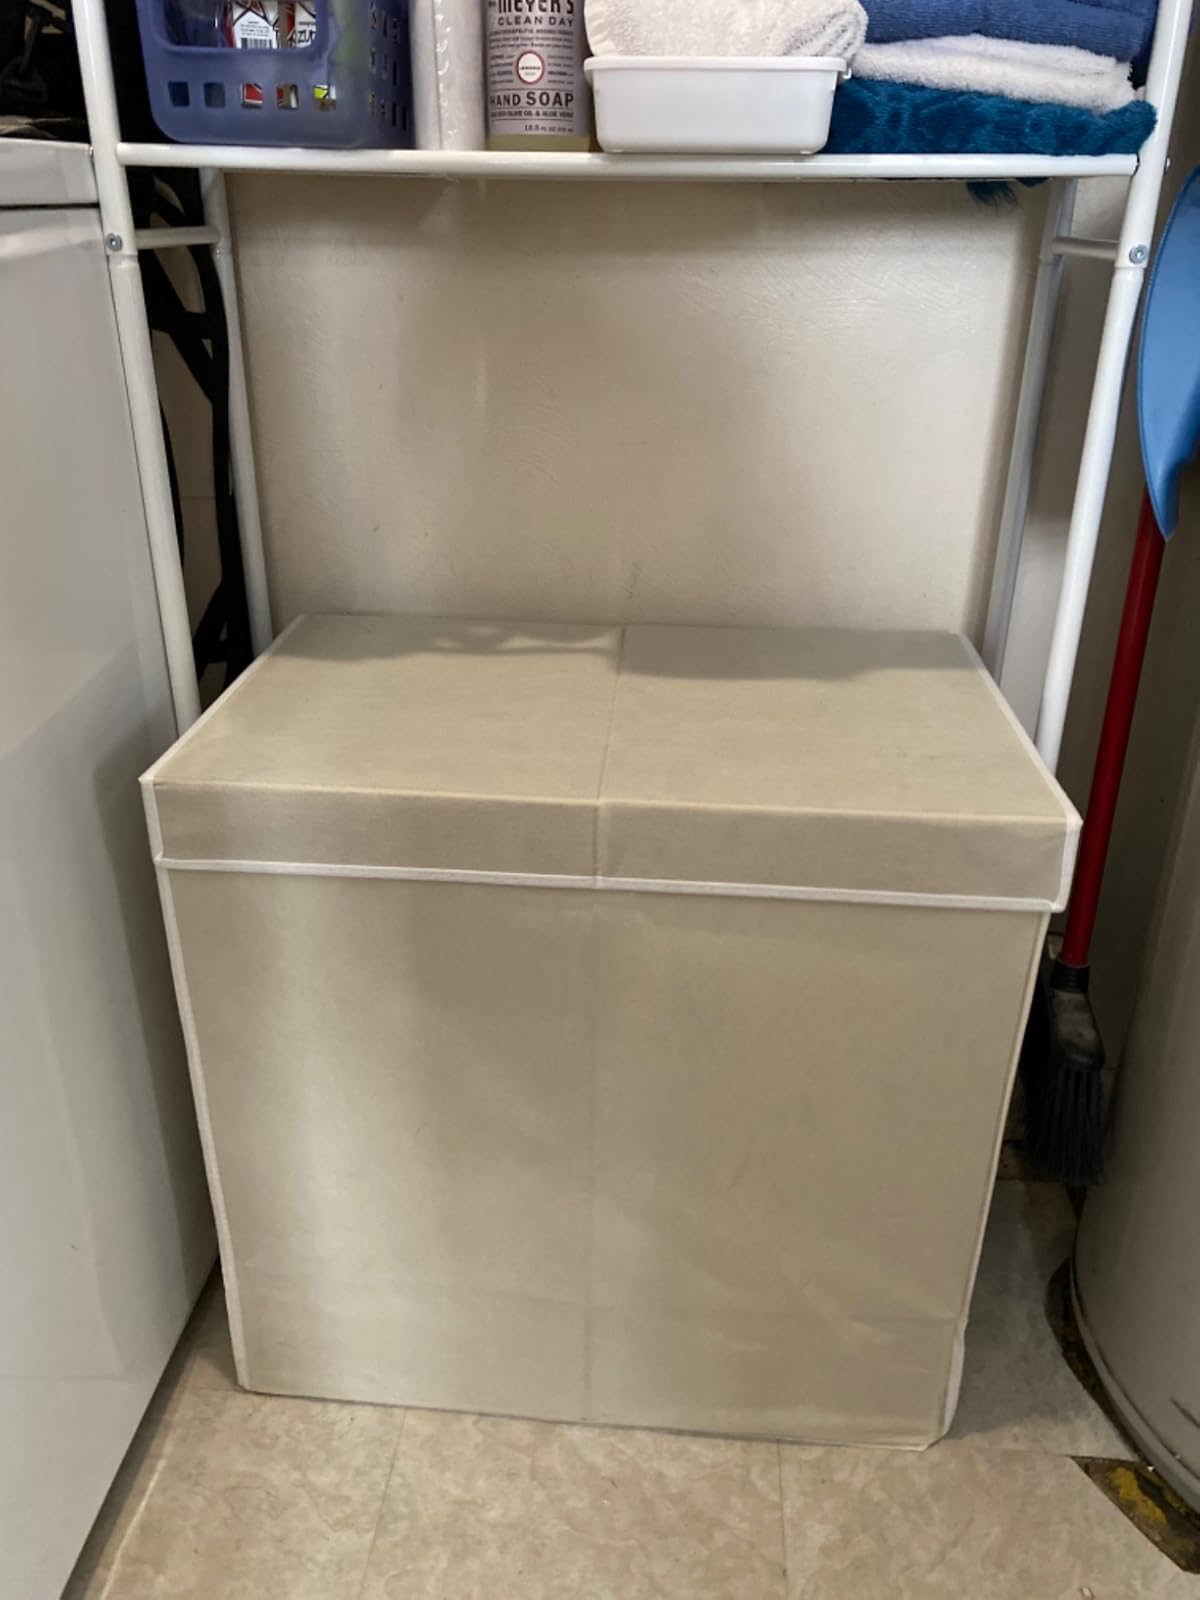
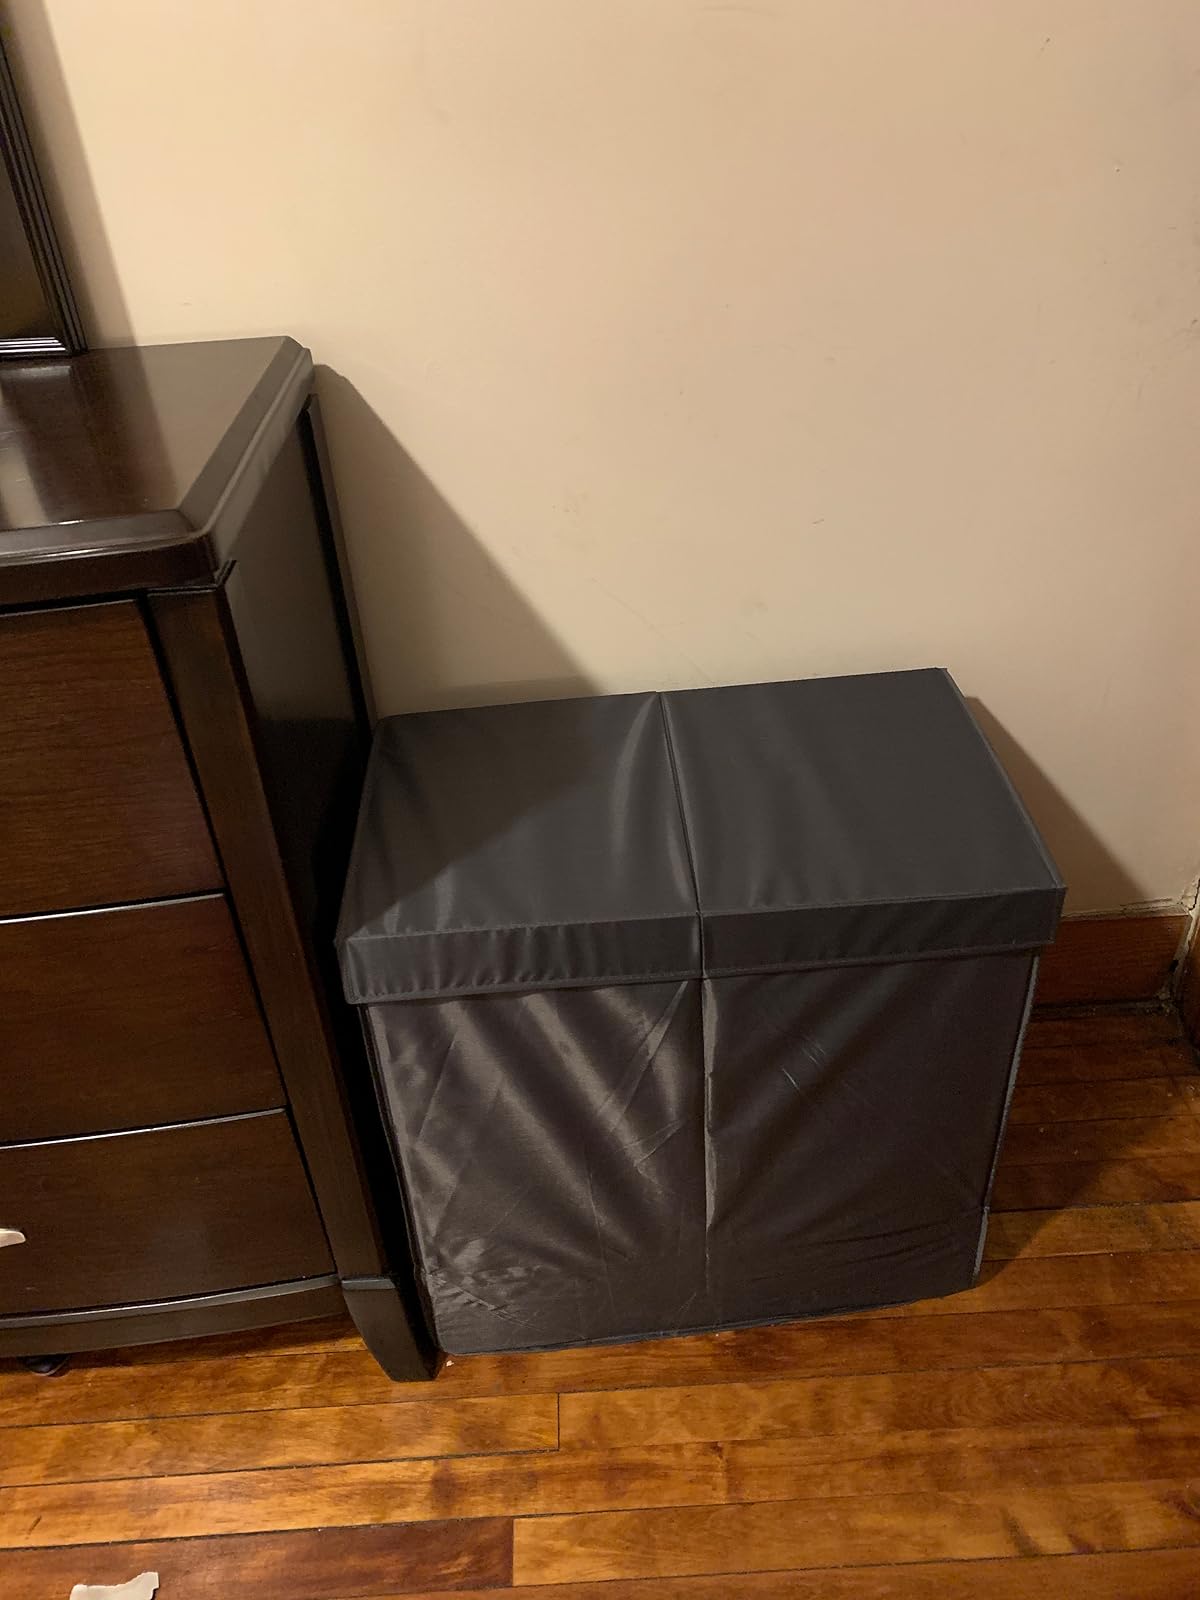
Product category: items_hamper
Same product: no